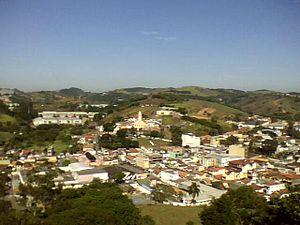
Santa Isabel est une ville brésilienne de l'État de São Paulo.